Tamniès

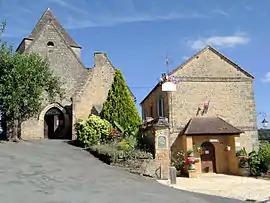
The church, museum and town hall in Tamniès

Tamniès is a commune in the Dordogne department in Nouvelle-Aquitaine in southwestern France.